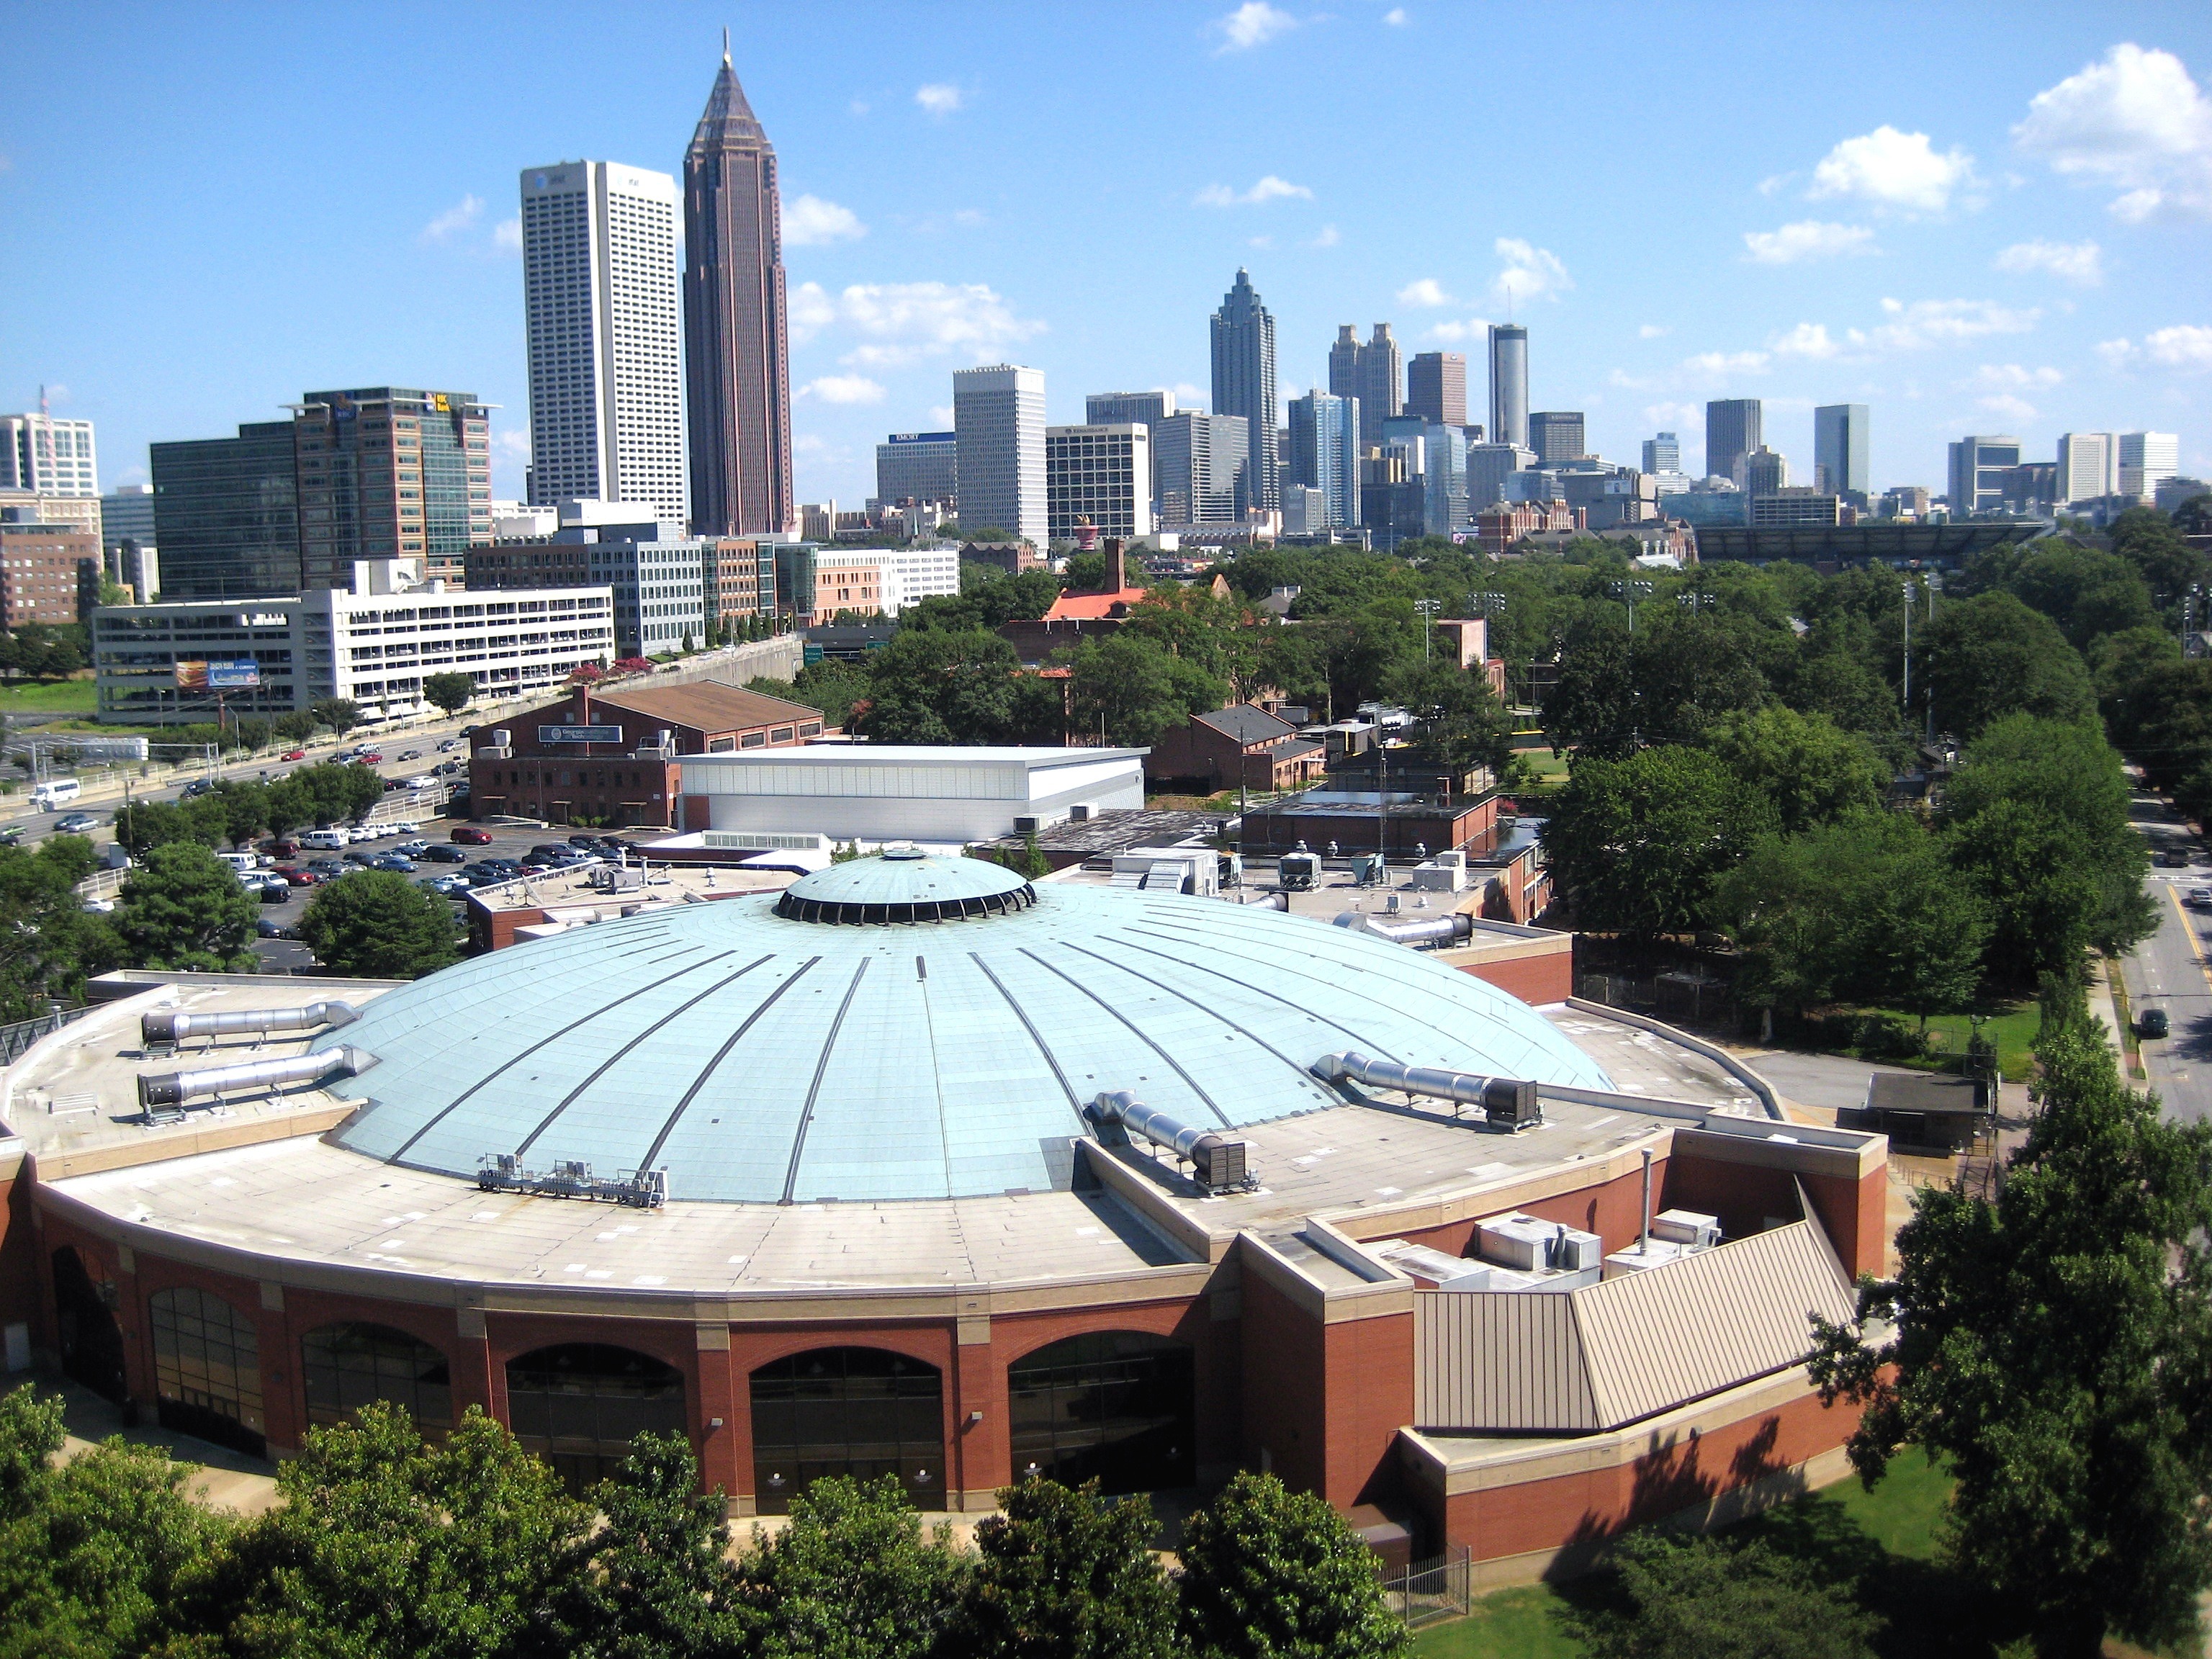
architecture, structure, sky, skyline, city, urban, cityscape, downtown, plaza, landmark, stadium, trees, outside, clouds, arena, skyscrapers, buildings, georgia, atlanta, cities, residential area, human settlement, sport venue, outdoor structure